Woman They Almost Lynched

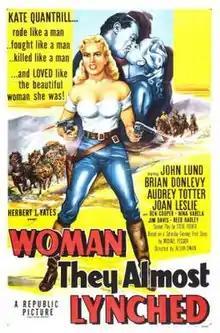
Theatrical release poster

Woman They Almost Lynched is a 1953 American Western film directed by Allan Dwan and written by Steve Fisher. The film stars John Lund, Brian Donlevy, Audrey Totter, Joan Leslie, Ben Cooper, James Brown, and Nina Varela. The film was released on March 20, 1953, by Republic Pictures.